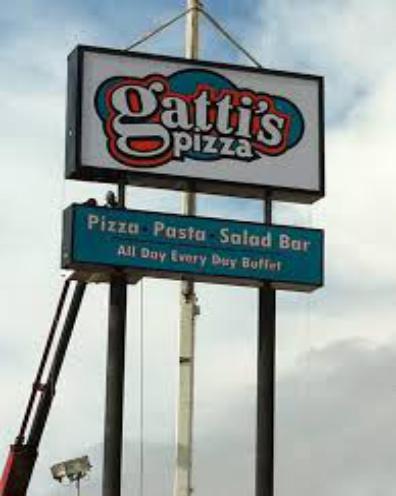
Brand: Gatti's Pizza
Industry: Food